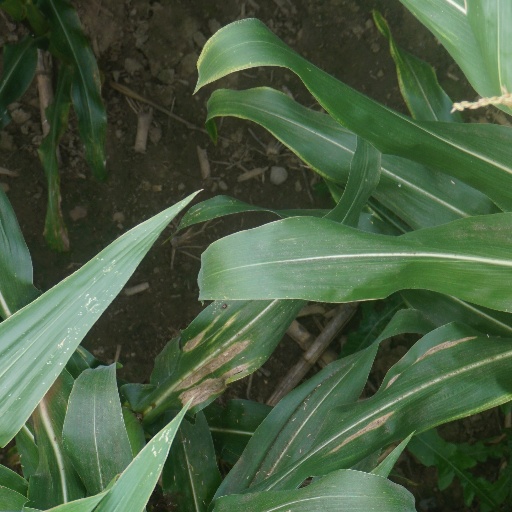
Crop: maize; corn